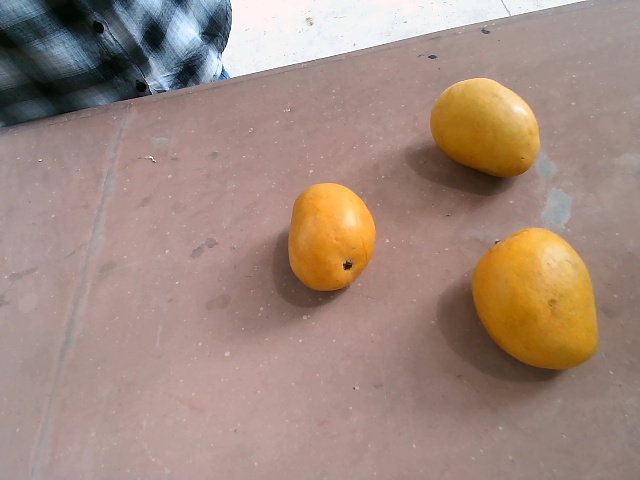
Label: Ripe_Mango